Six Flags Great America

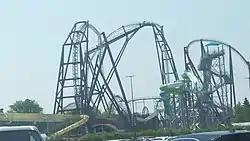
An overview of Maxx Force

Two new thrill rides were added to the park for the 1997 season. Giant Drop, a tall Intamin second-generation drop tower, was added as an expansion to the Southwest Territory area, and was themed to be an ore excavator in the fictional Loco Diablo Mine. The other ride, Dare Devil Dive, was a Skycoaster ride and would be located in the County Fair area. Both attractions opened on April 26, 1997. By this time, construction on the back side of the Southwest Territory mission building was fully completed.